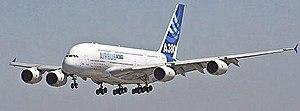
Atterrissage de l'A 380